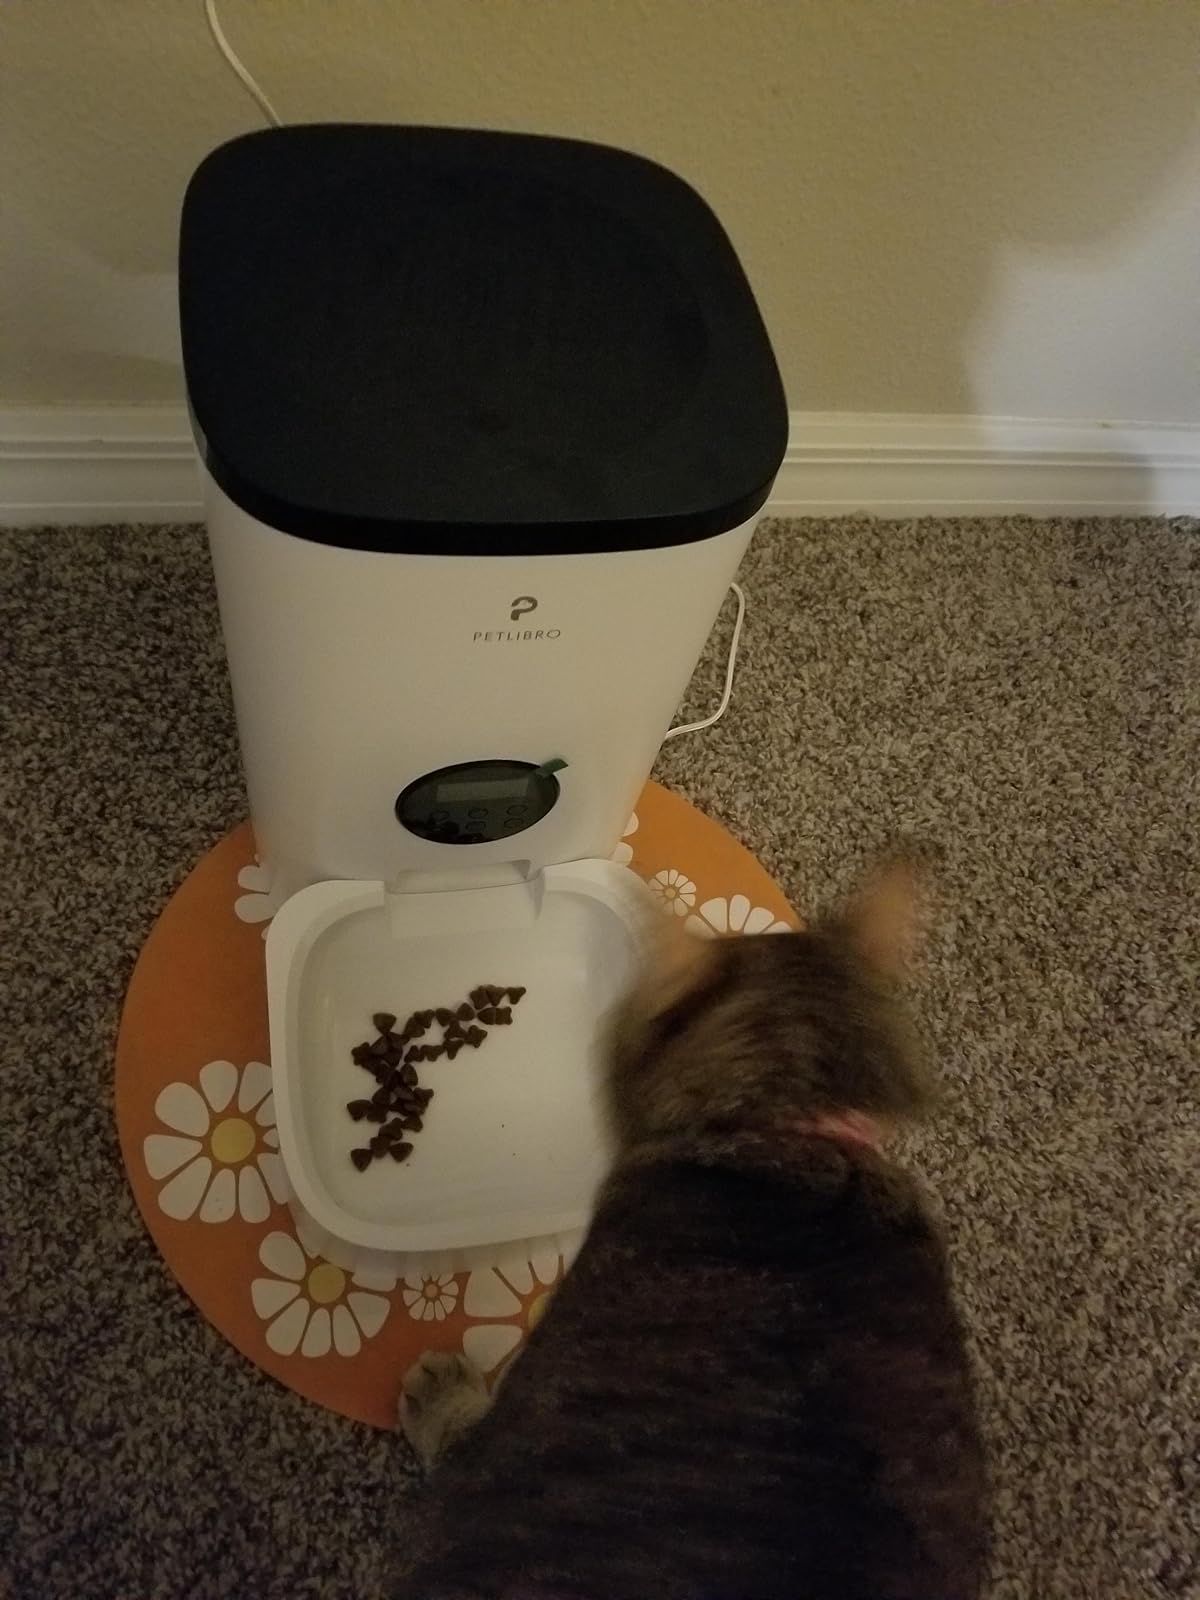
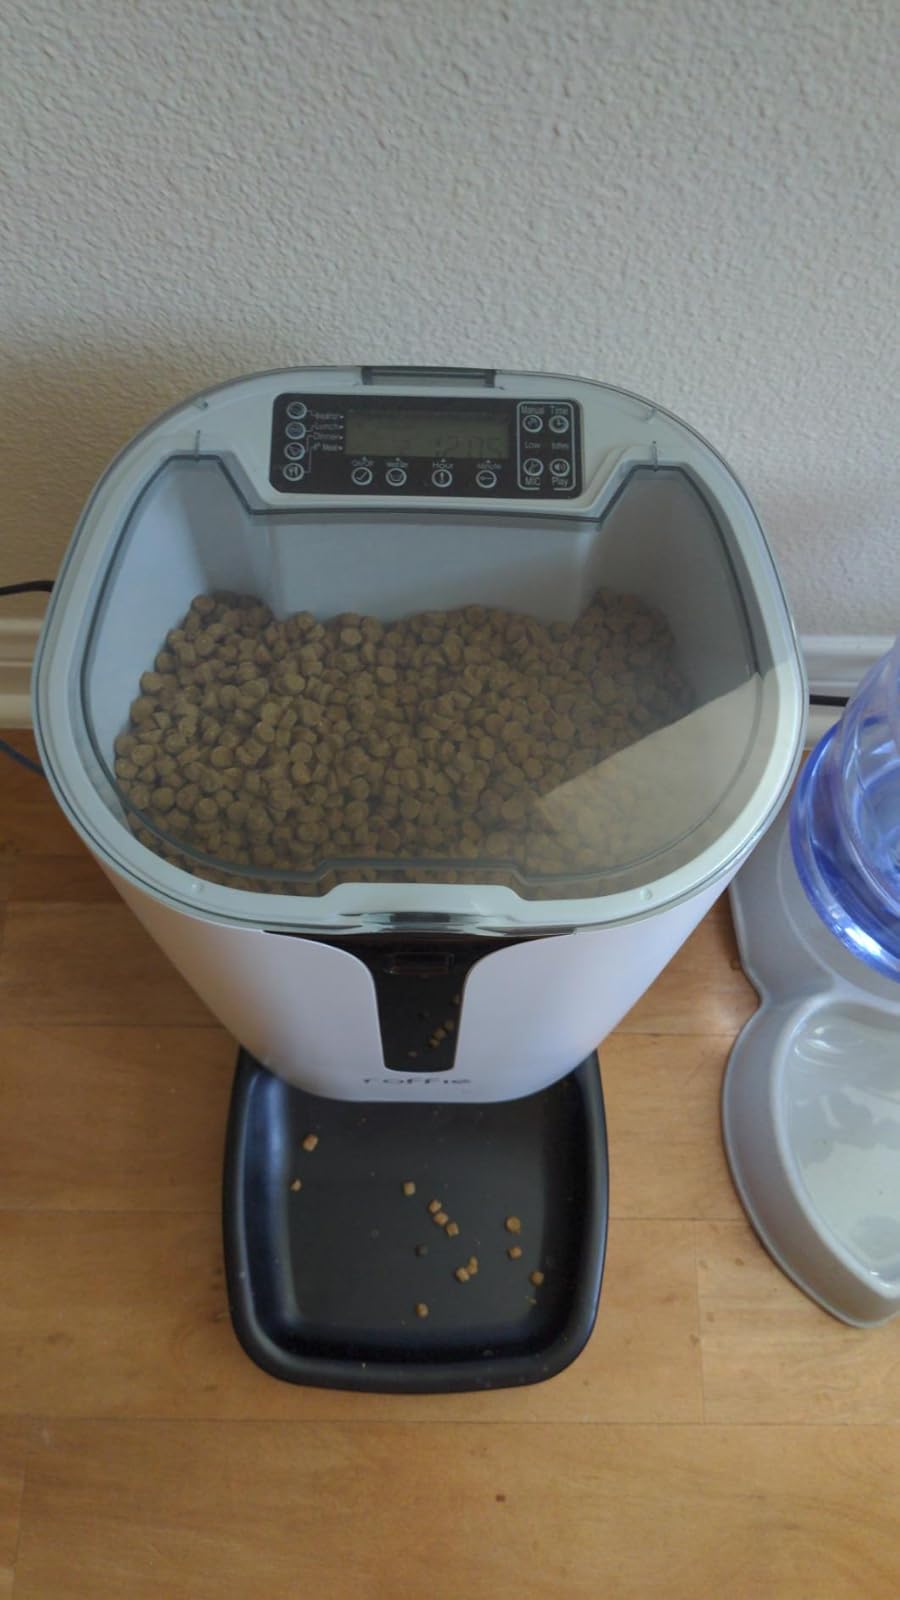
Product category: items_feeder
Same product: no